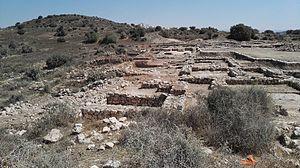
Le IIIᵉ millénaire av. J.-C. s'étend de 3000 à 2001 av. J.-C. En Mésopotamie, les cités-États sont unifiées brièvement par l’empire d'Akkad, le premier exemple d’empire connu, auquel succède la troisième dynastie d'Ur et la « période néo-sumérienne ». Les civilisations urbaines s’étendent le long des voies fluviales, le Nil, la Mésopotamie, la vallée de l’Indus, la vallée de l’Oxus. En Asie de l'Ouest et du Sud, elles sont connectées entre elles par un trafic maritime attesté en Méditerranée, dans la mer Rouge, le golfe Persique, et l'océan Indien. En Chine, les premières villes semblent autosuffisantes grâce à des espaces agricoles souvent intégrés dans leurs enceintes.